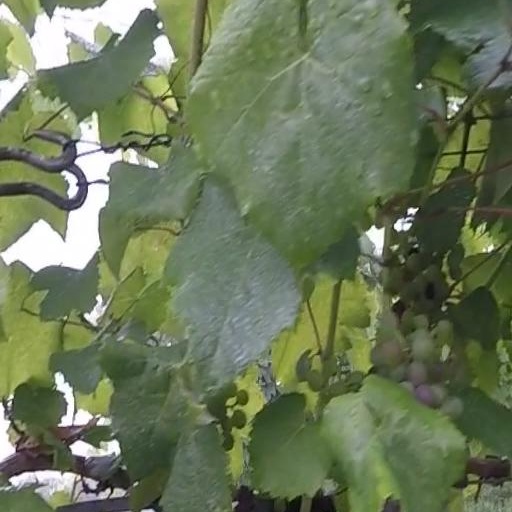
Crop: grape